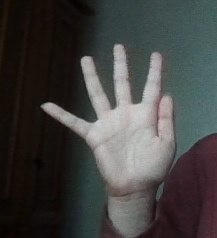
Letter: sheen